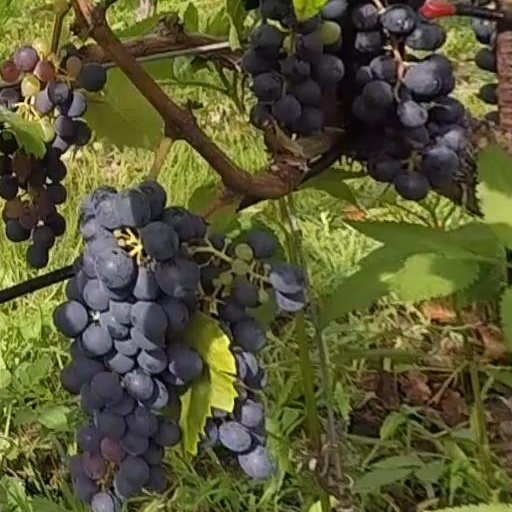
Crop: grape